Poland–Ukraine relations

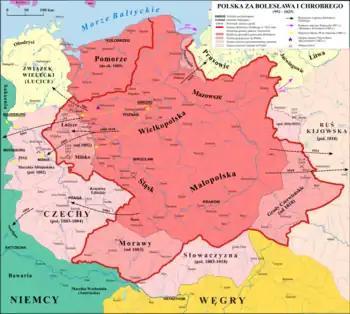
Poland during Piast dynasty

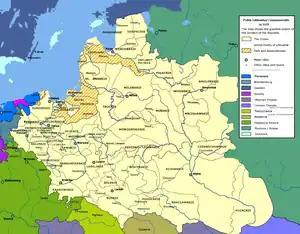
The Polish-Lithuanian Commonwealth at its greatest extent in 1619

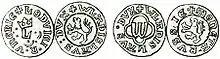
Coins of Wladyslaw Opolczyk (Russiae moneta with Ruthenian lion)

Polish–Ukrainian relations can be traced to the 9th-10th centuries between Kingdom of Poland and Ruthenia (so called "Kievan Rus") and later in the Polish–Lithuanian Commonwealth and the often turbulent relations between that state and the mostly polonized nobility (szlachta) and the Cossacks. And even further into the 13th-14th centuries when the Kingdom of Poland and the Ruthenian Kingdom maintained close ties. The Khmelnytsky Uprising in 1648 ended the Polish Catholic szlachta′s domination over the Ukrainian Orthodox population.